Book of Exodus

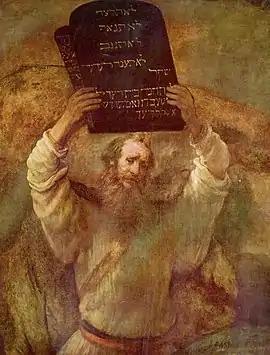
"Moses Breaking the Tablets of the Law", by Rembrandt (1659)

Jewish and Christian tradition viewed Moses as the author of Exodus and the entire Torah, but by the end of the 19th century the increasing awareness of discrepancies, inconsistencies, repetitions and other features of the Pentateuch had led scholars to abandon this idea. The formation of the Pentateuch, including the Book of Exodus, is dated to the fifth through fourth centuries BC.